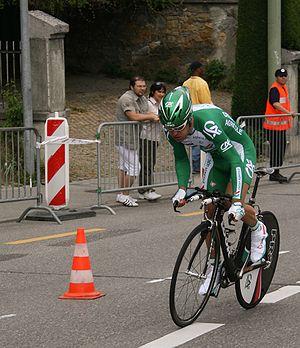
Anthony Charteau, né le 4 juin 1979 à Nantes, est un coureur cycliste français, professionnel entre 2001 et 2013. Il a notamment terminé meilleur grimpeur du Tour de France 2010.